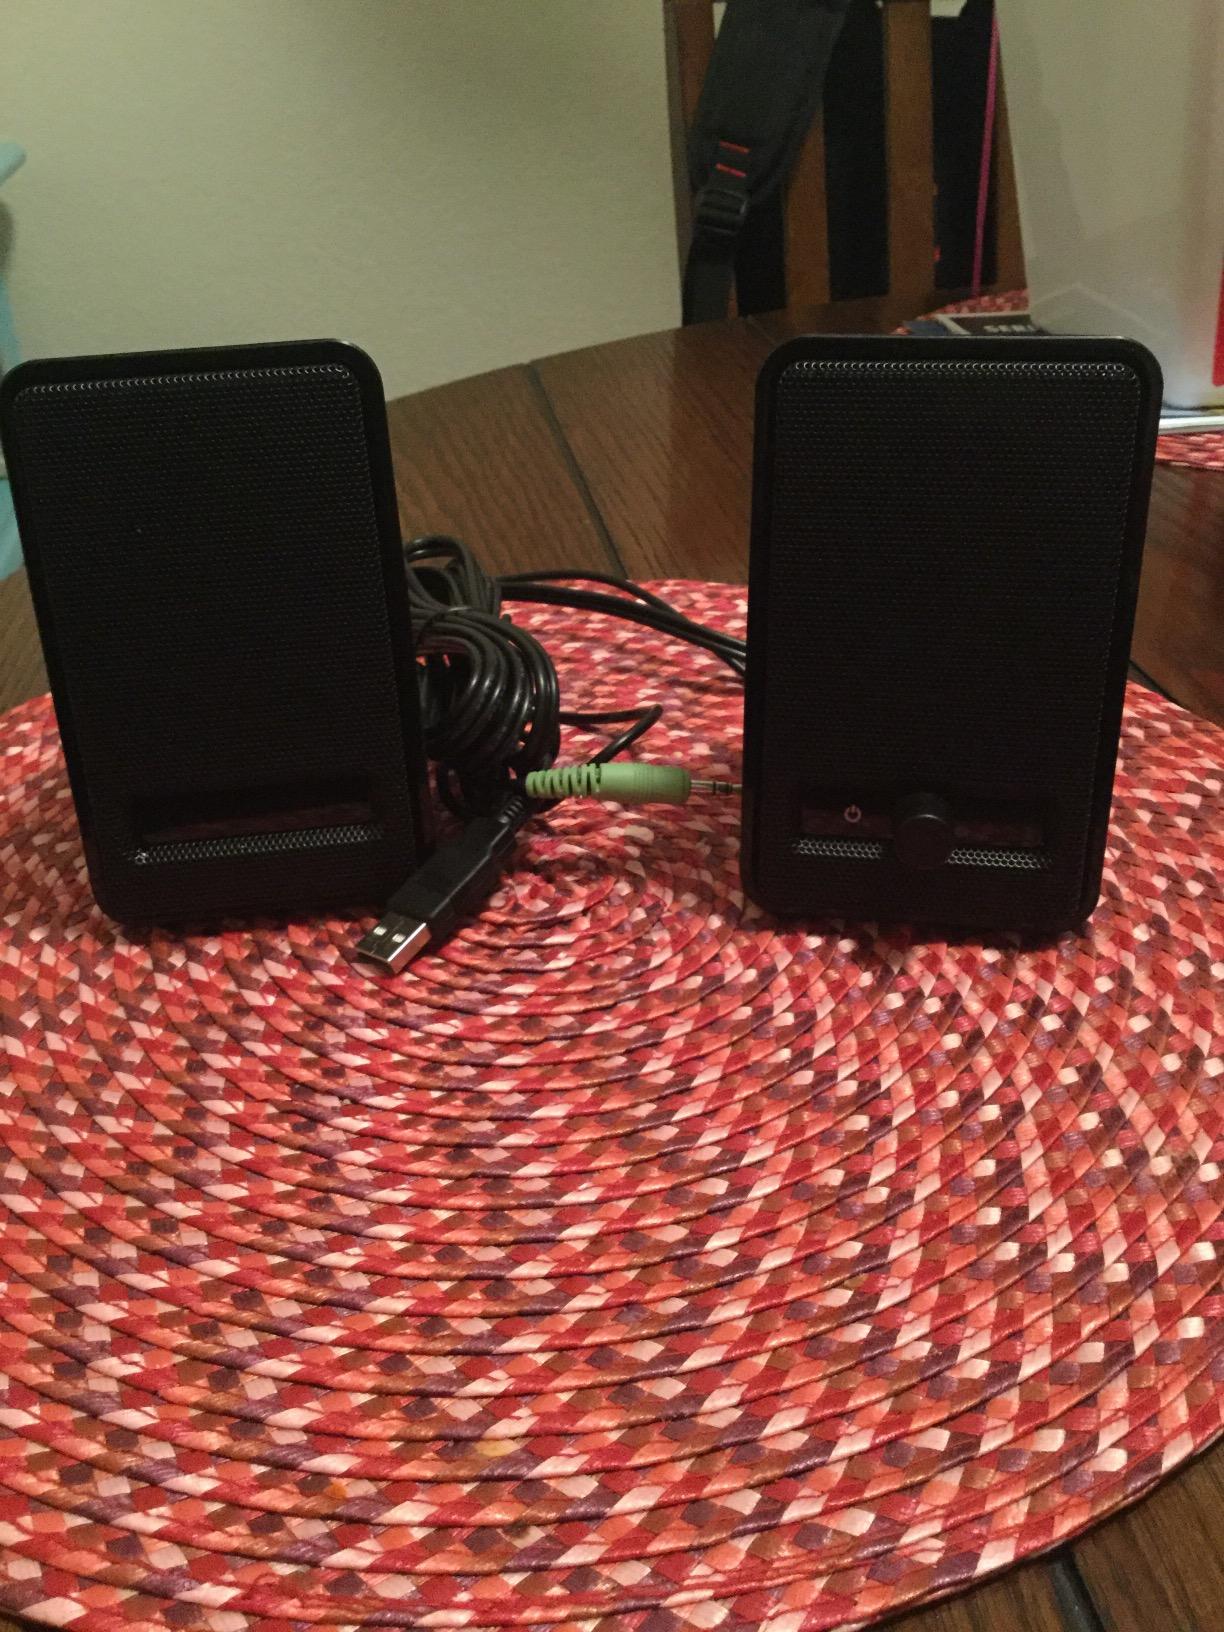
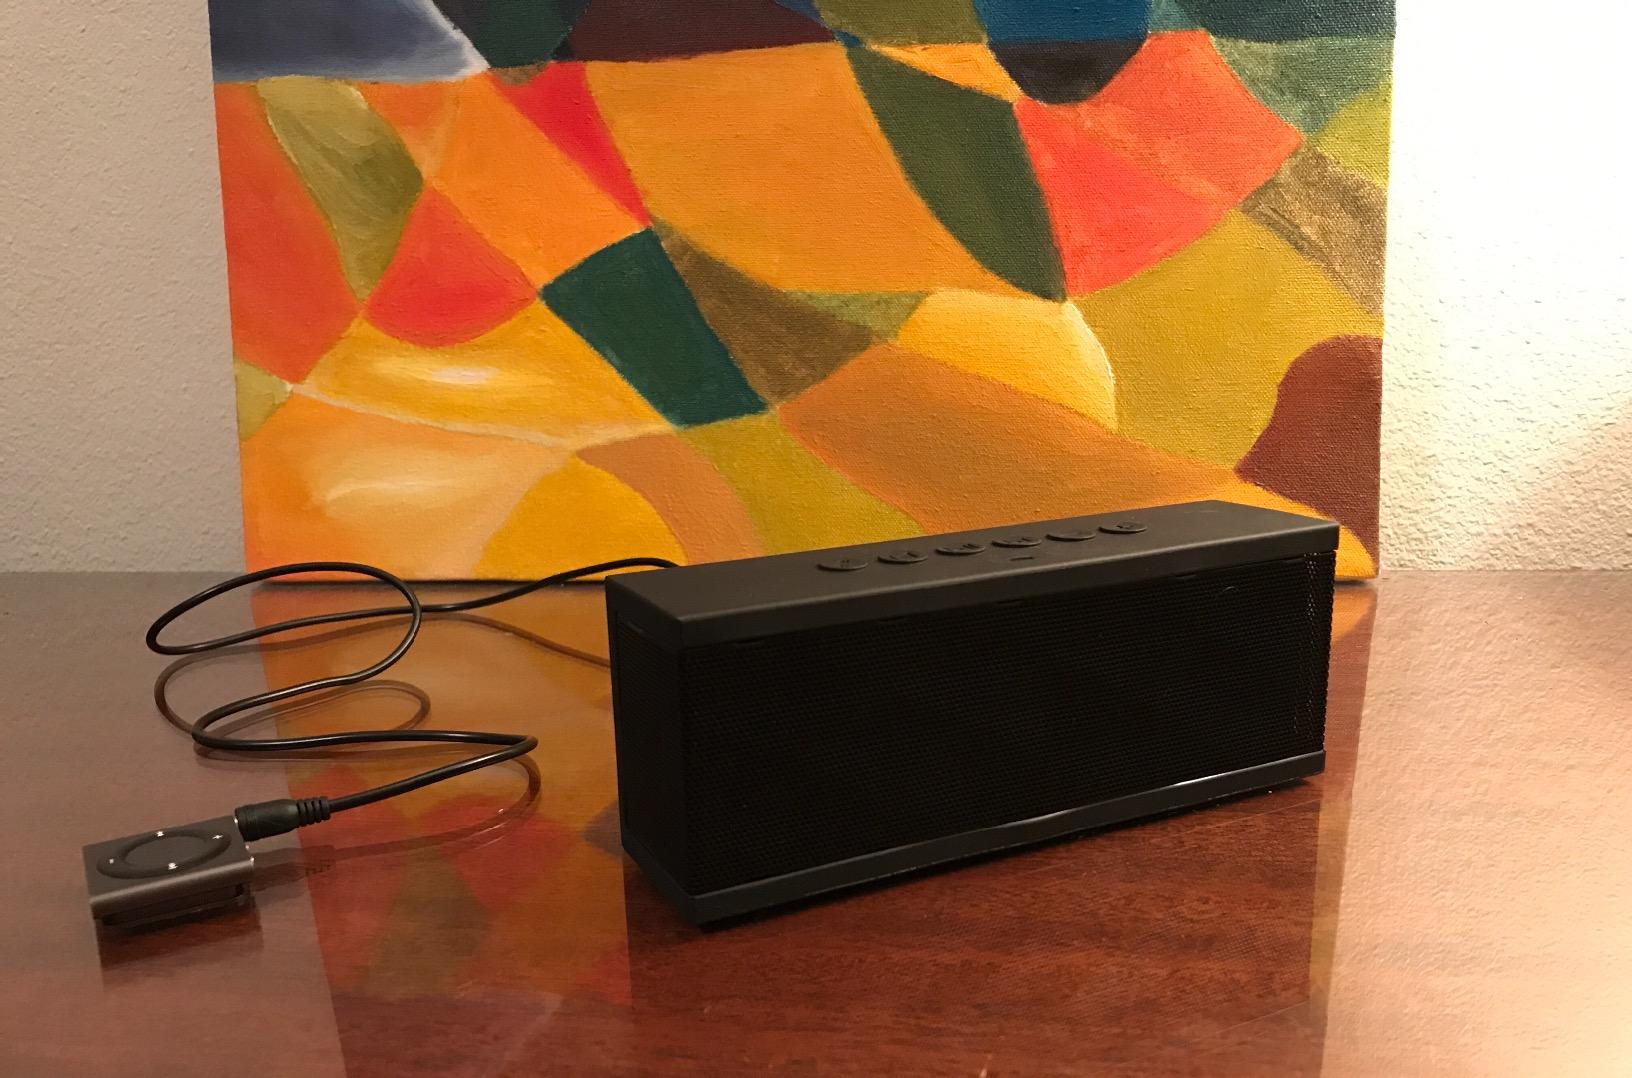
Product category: speaker
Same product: no